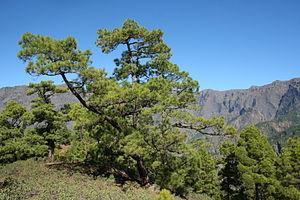
Le parc national de la Caldeira de Taburiente, est une zone protégée d'Espagne, située sur l'île de La Palma dans la Communauté autonome des îles Canaries.